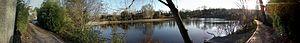
Vue de l'Etang Colbert Le Plessis Robinson depuis la berge Ouest
L'étang Colbert est un étang de 2,7 hectares situé sur le territoire de la commune du Plessis-Robinson, à cinq kilomètres au sud de Paris.